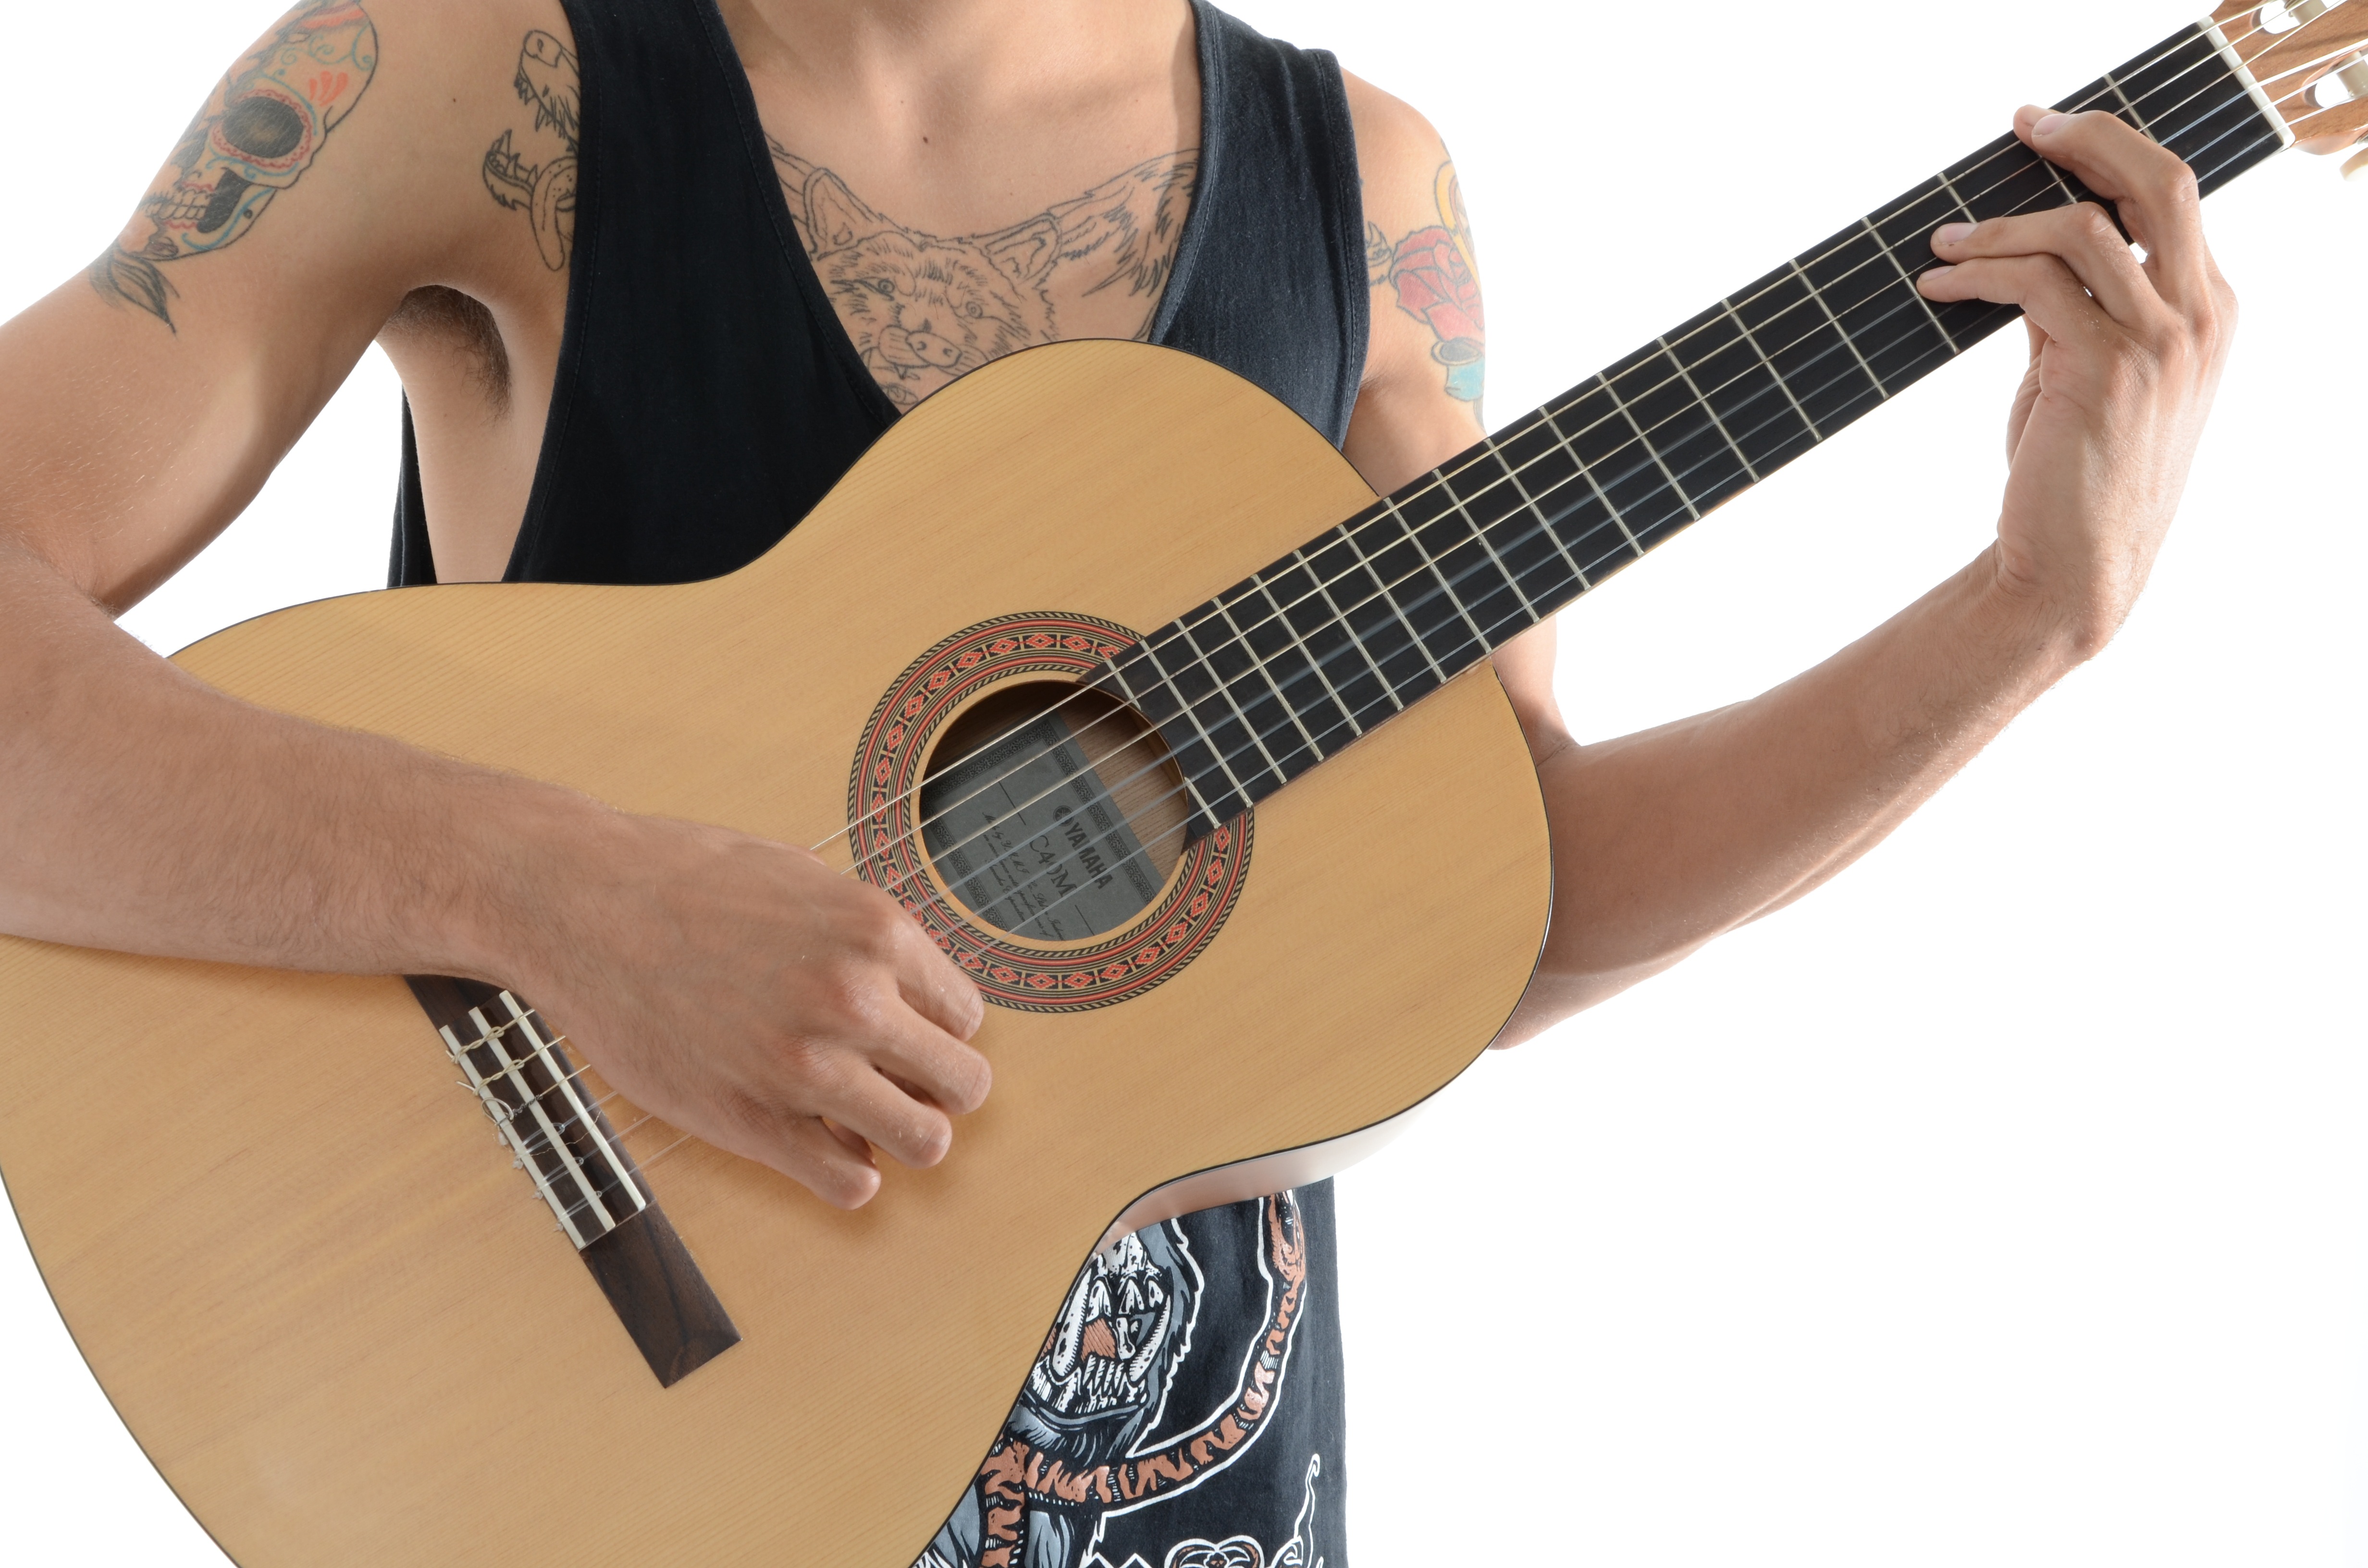
rock, music, track, guitar, acoustic guitar, boy, fashion, playing, electric guitar, musical instrument, pop, ukulele, bassist, beautiful, tattoos, guitarist, bass guitar, rock star, string instrument, plucked string instruments, slide guitar, acoustic electric guitar